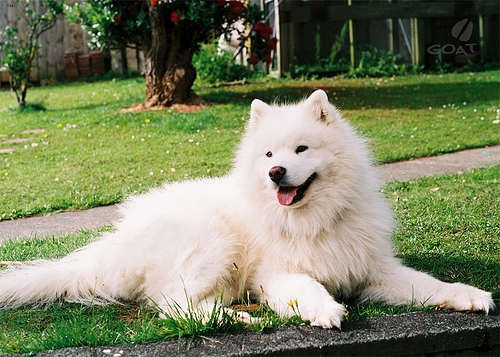
Animal: dog
Breed: samoyed